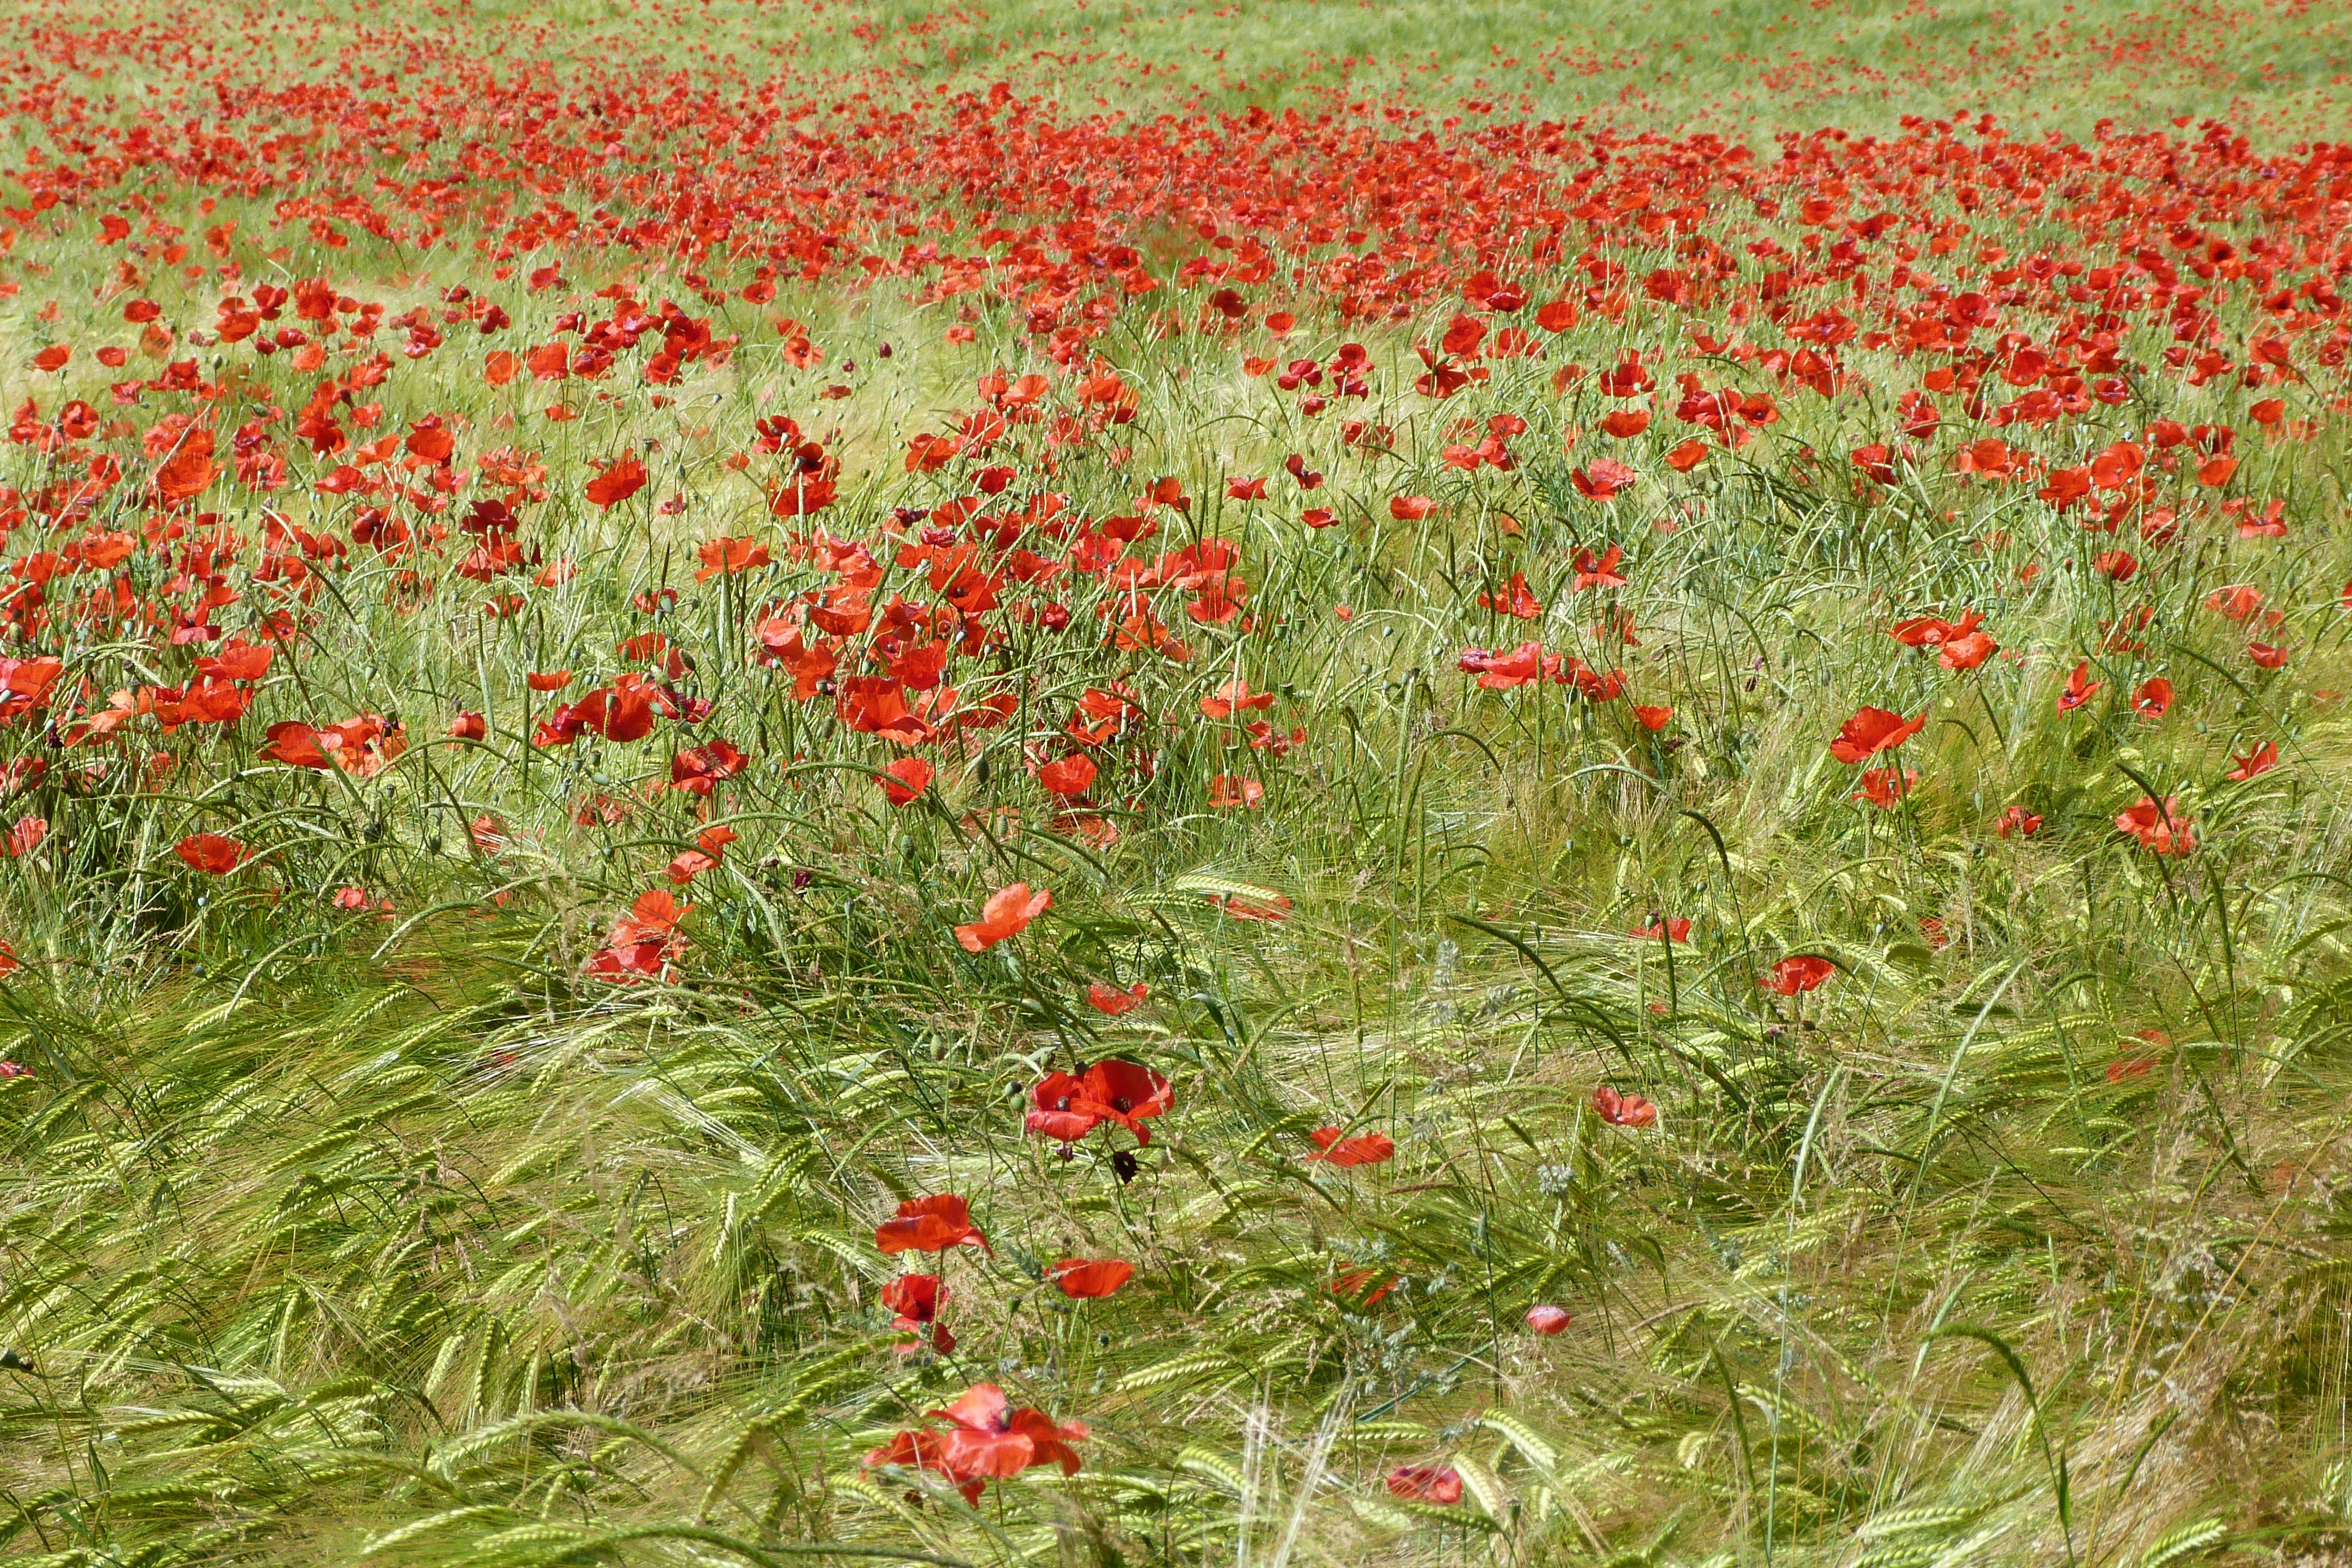
nature, plant, field, meadow, wheat, prairie, flower, spring, green, red, agriculture, flora, wildflower, grassland, landscapes, cereals, poppy, ecosystem, coquelicot, flowering plant, annual plant, grass family, land plant, poppy family